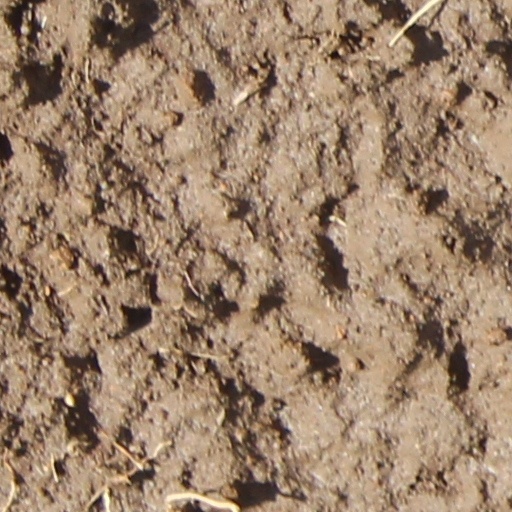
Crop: wheat